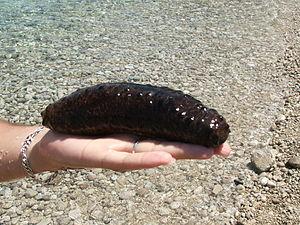
L’Holothurie tubuleuse est une espèce de concombre de mer de la famille des Holothuriidés. C'est l'espèce d'holothurie la plus fréquente en mer Méditerranée occidentale.